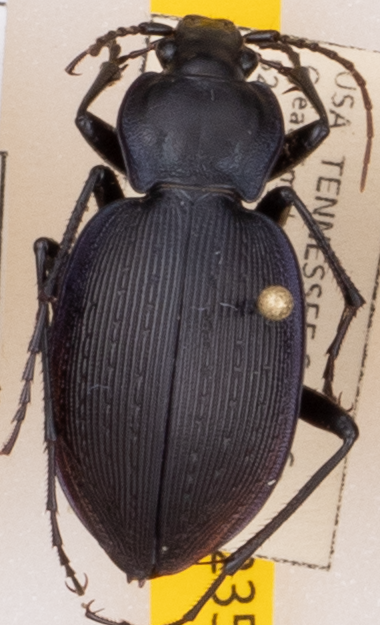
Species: Carabus goryi
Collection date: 2022-05-10
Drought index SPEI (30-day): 0.24
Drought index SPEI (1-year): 0.32
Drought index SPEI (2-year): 0.9